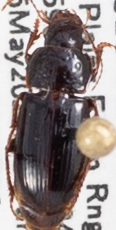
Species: Harpalus desertus
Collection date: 2021-05-26
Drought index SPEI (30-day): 1.166
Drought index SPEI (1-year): -0.676
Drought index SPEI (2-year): -0.128